James M. Johnson (politician)

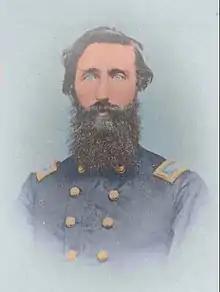
Johnson during the Civil War

James M. Johnson (December 8, 1832 – February 15, 1913) was an American soldier and Arkansas politician. During the American Civil War he was a southern unionist and officer in the Union Army; serving as an aide to multiple generals and later commanded the 1st Arkansas Infantry Regiment (Union), eventually being made a brevet brigadier general. Following the war he would become the 2nd Lieutenant-Governor of Arkansas and later the 10th Secretary of State of Arkansas. During his tenure in Arkansas politics Johnson formed his own faction in the Arkansas Republican Party, which went against the policies of Governor Powell Clayton. The two men later tried to impeach the other on trumped up charges. Though Johnson was never convicted he lost his political support and left politics.